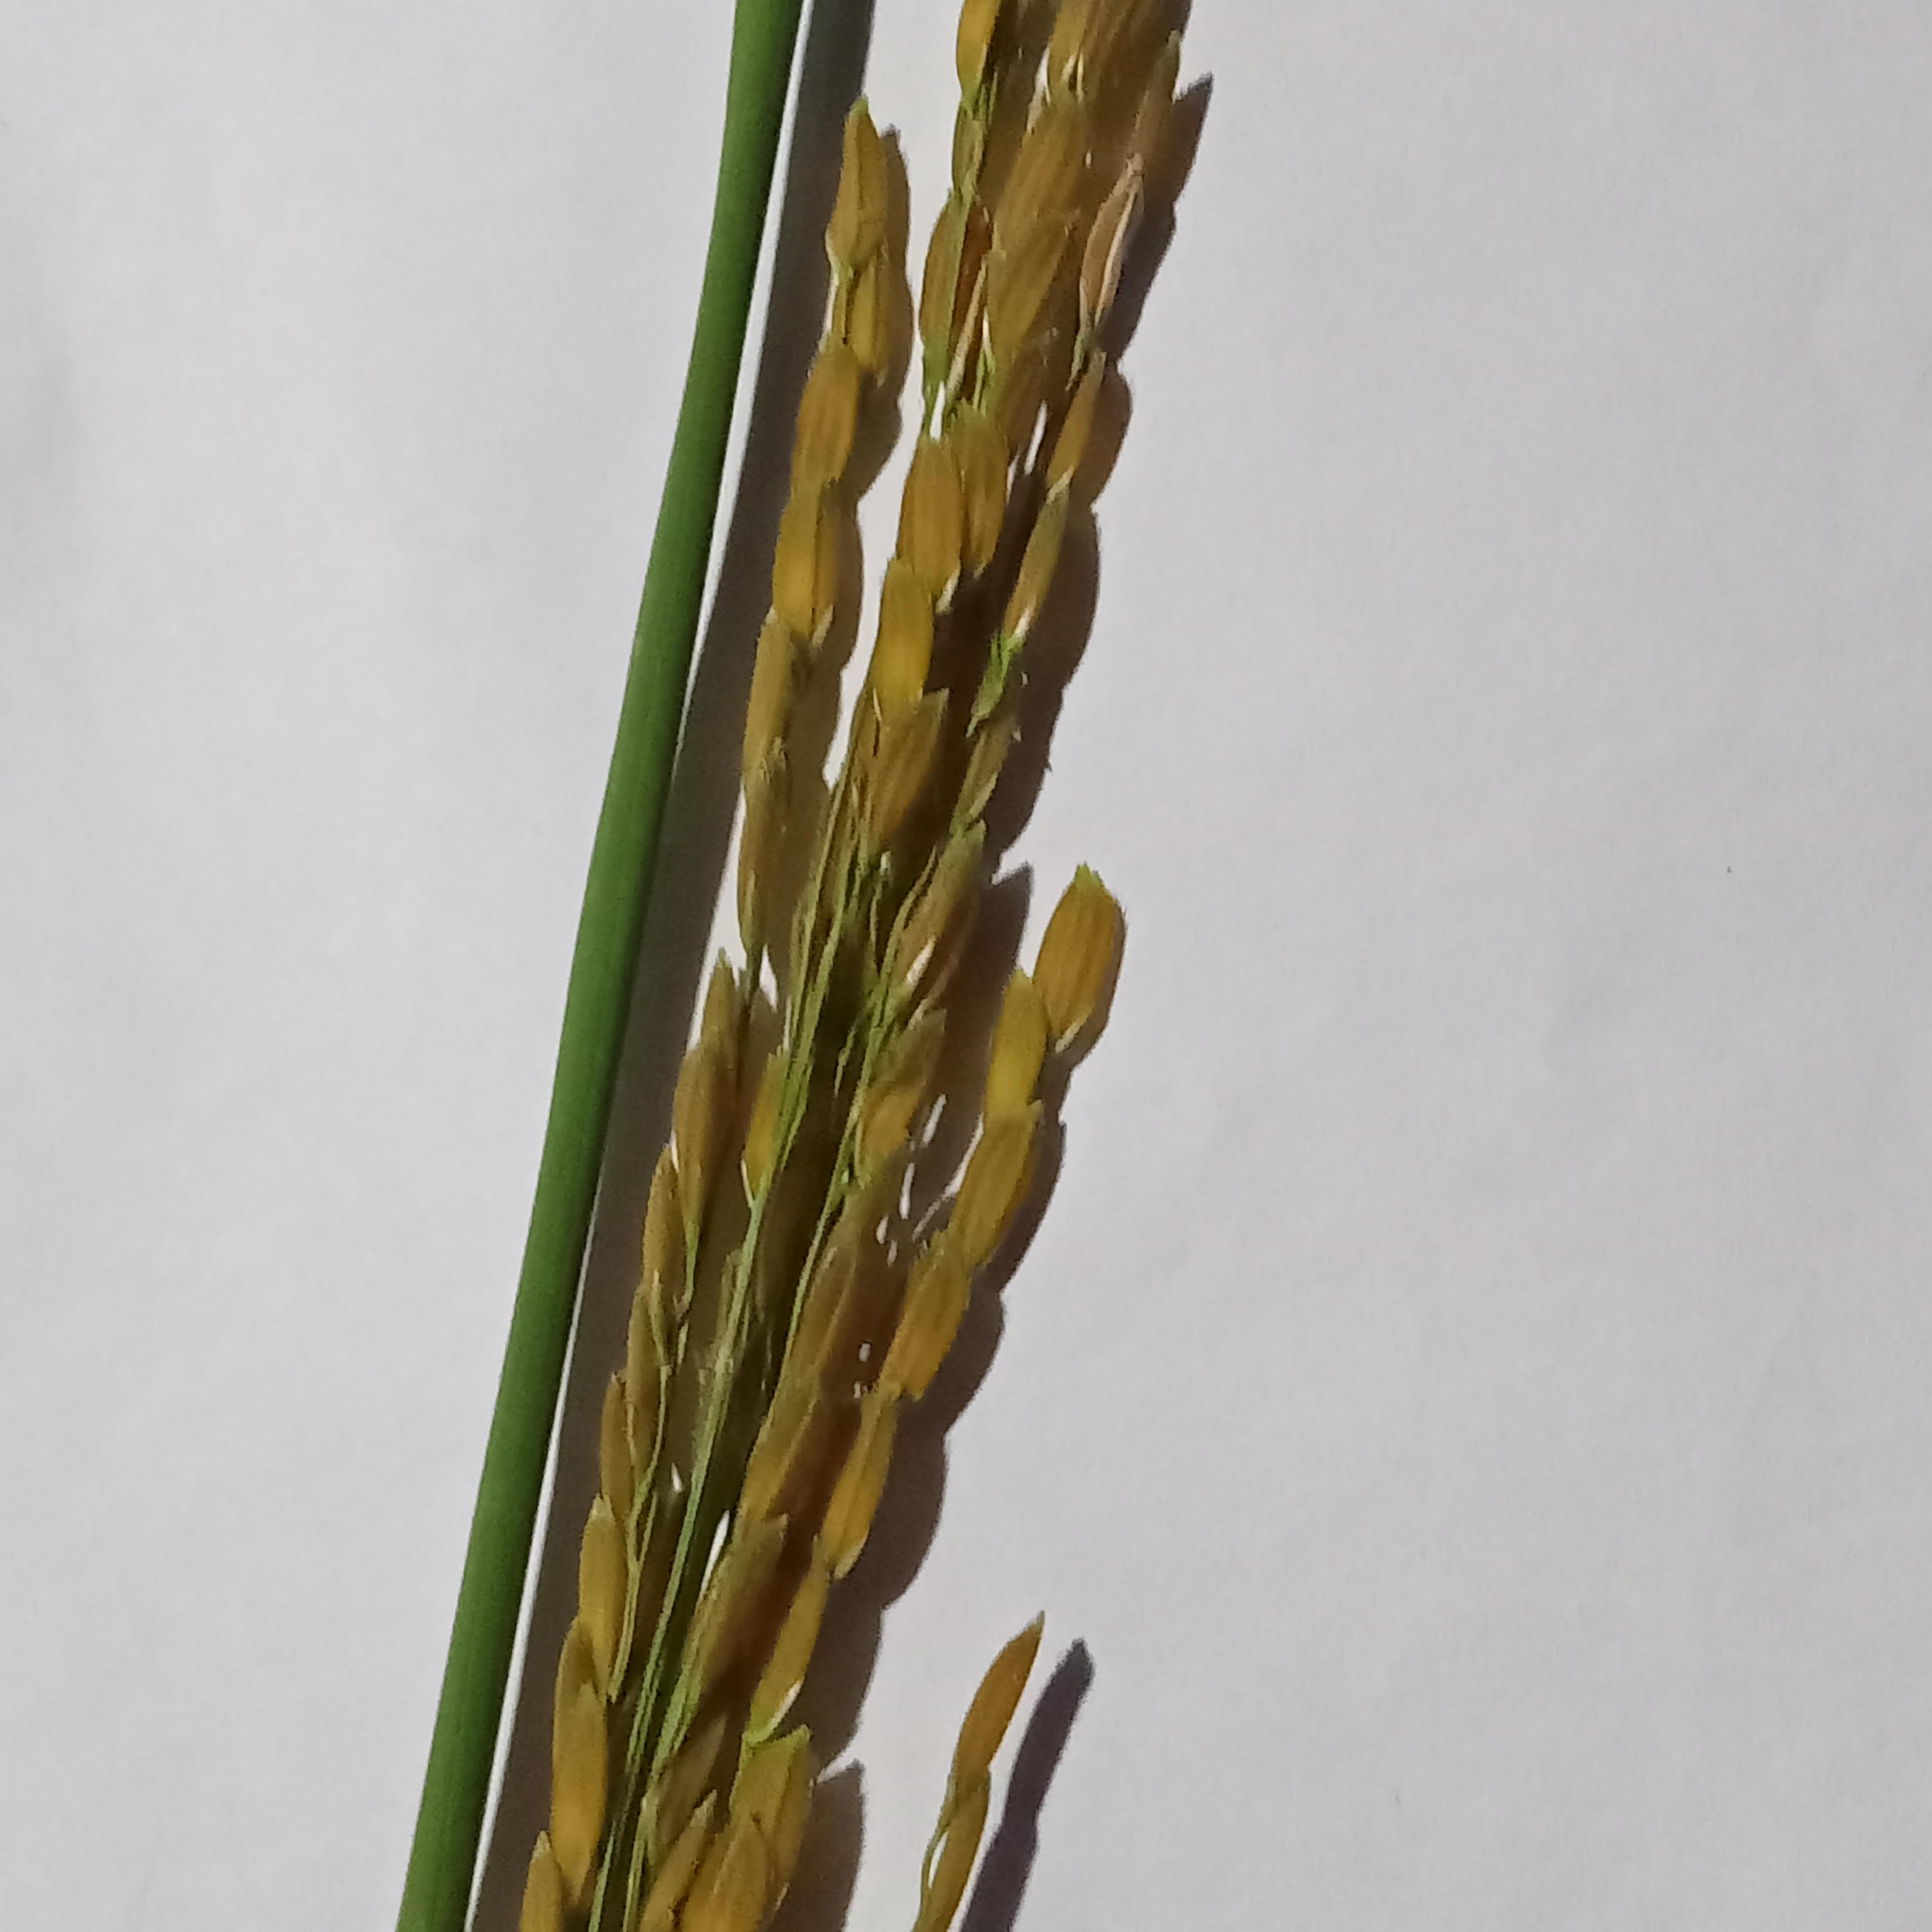
Label: Rice___Neck_Blast